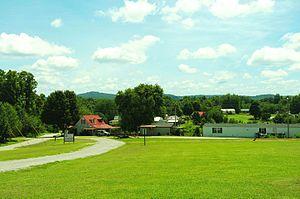
La localité de Quebeck est située dans le comté de White dans l’État du Tennessee.